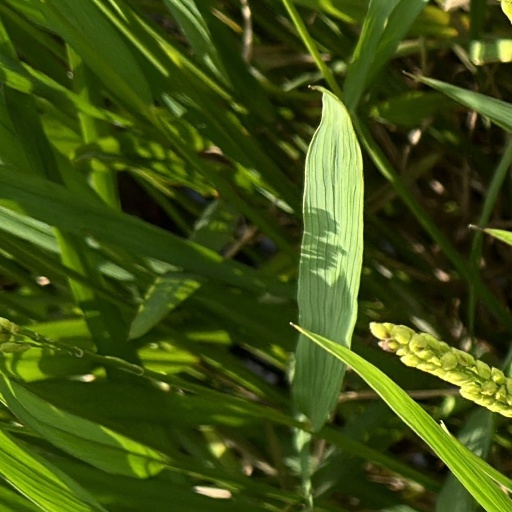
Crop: rice